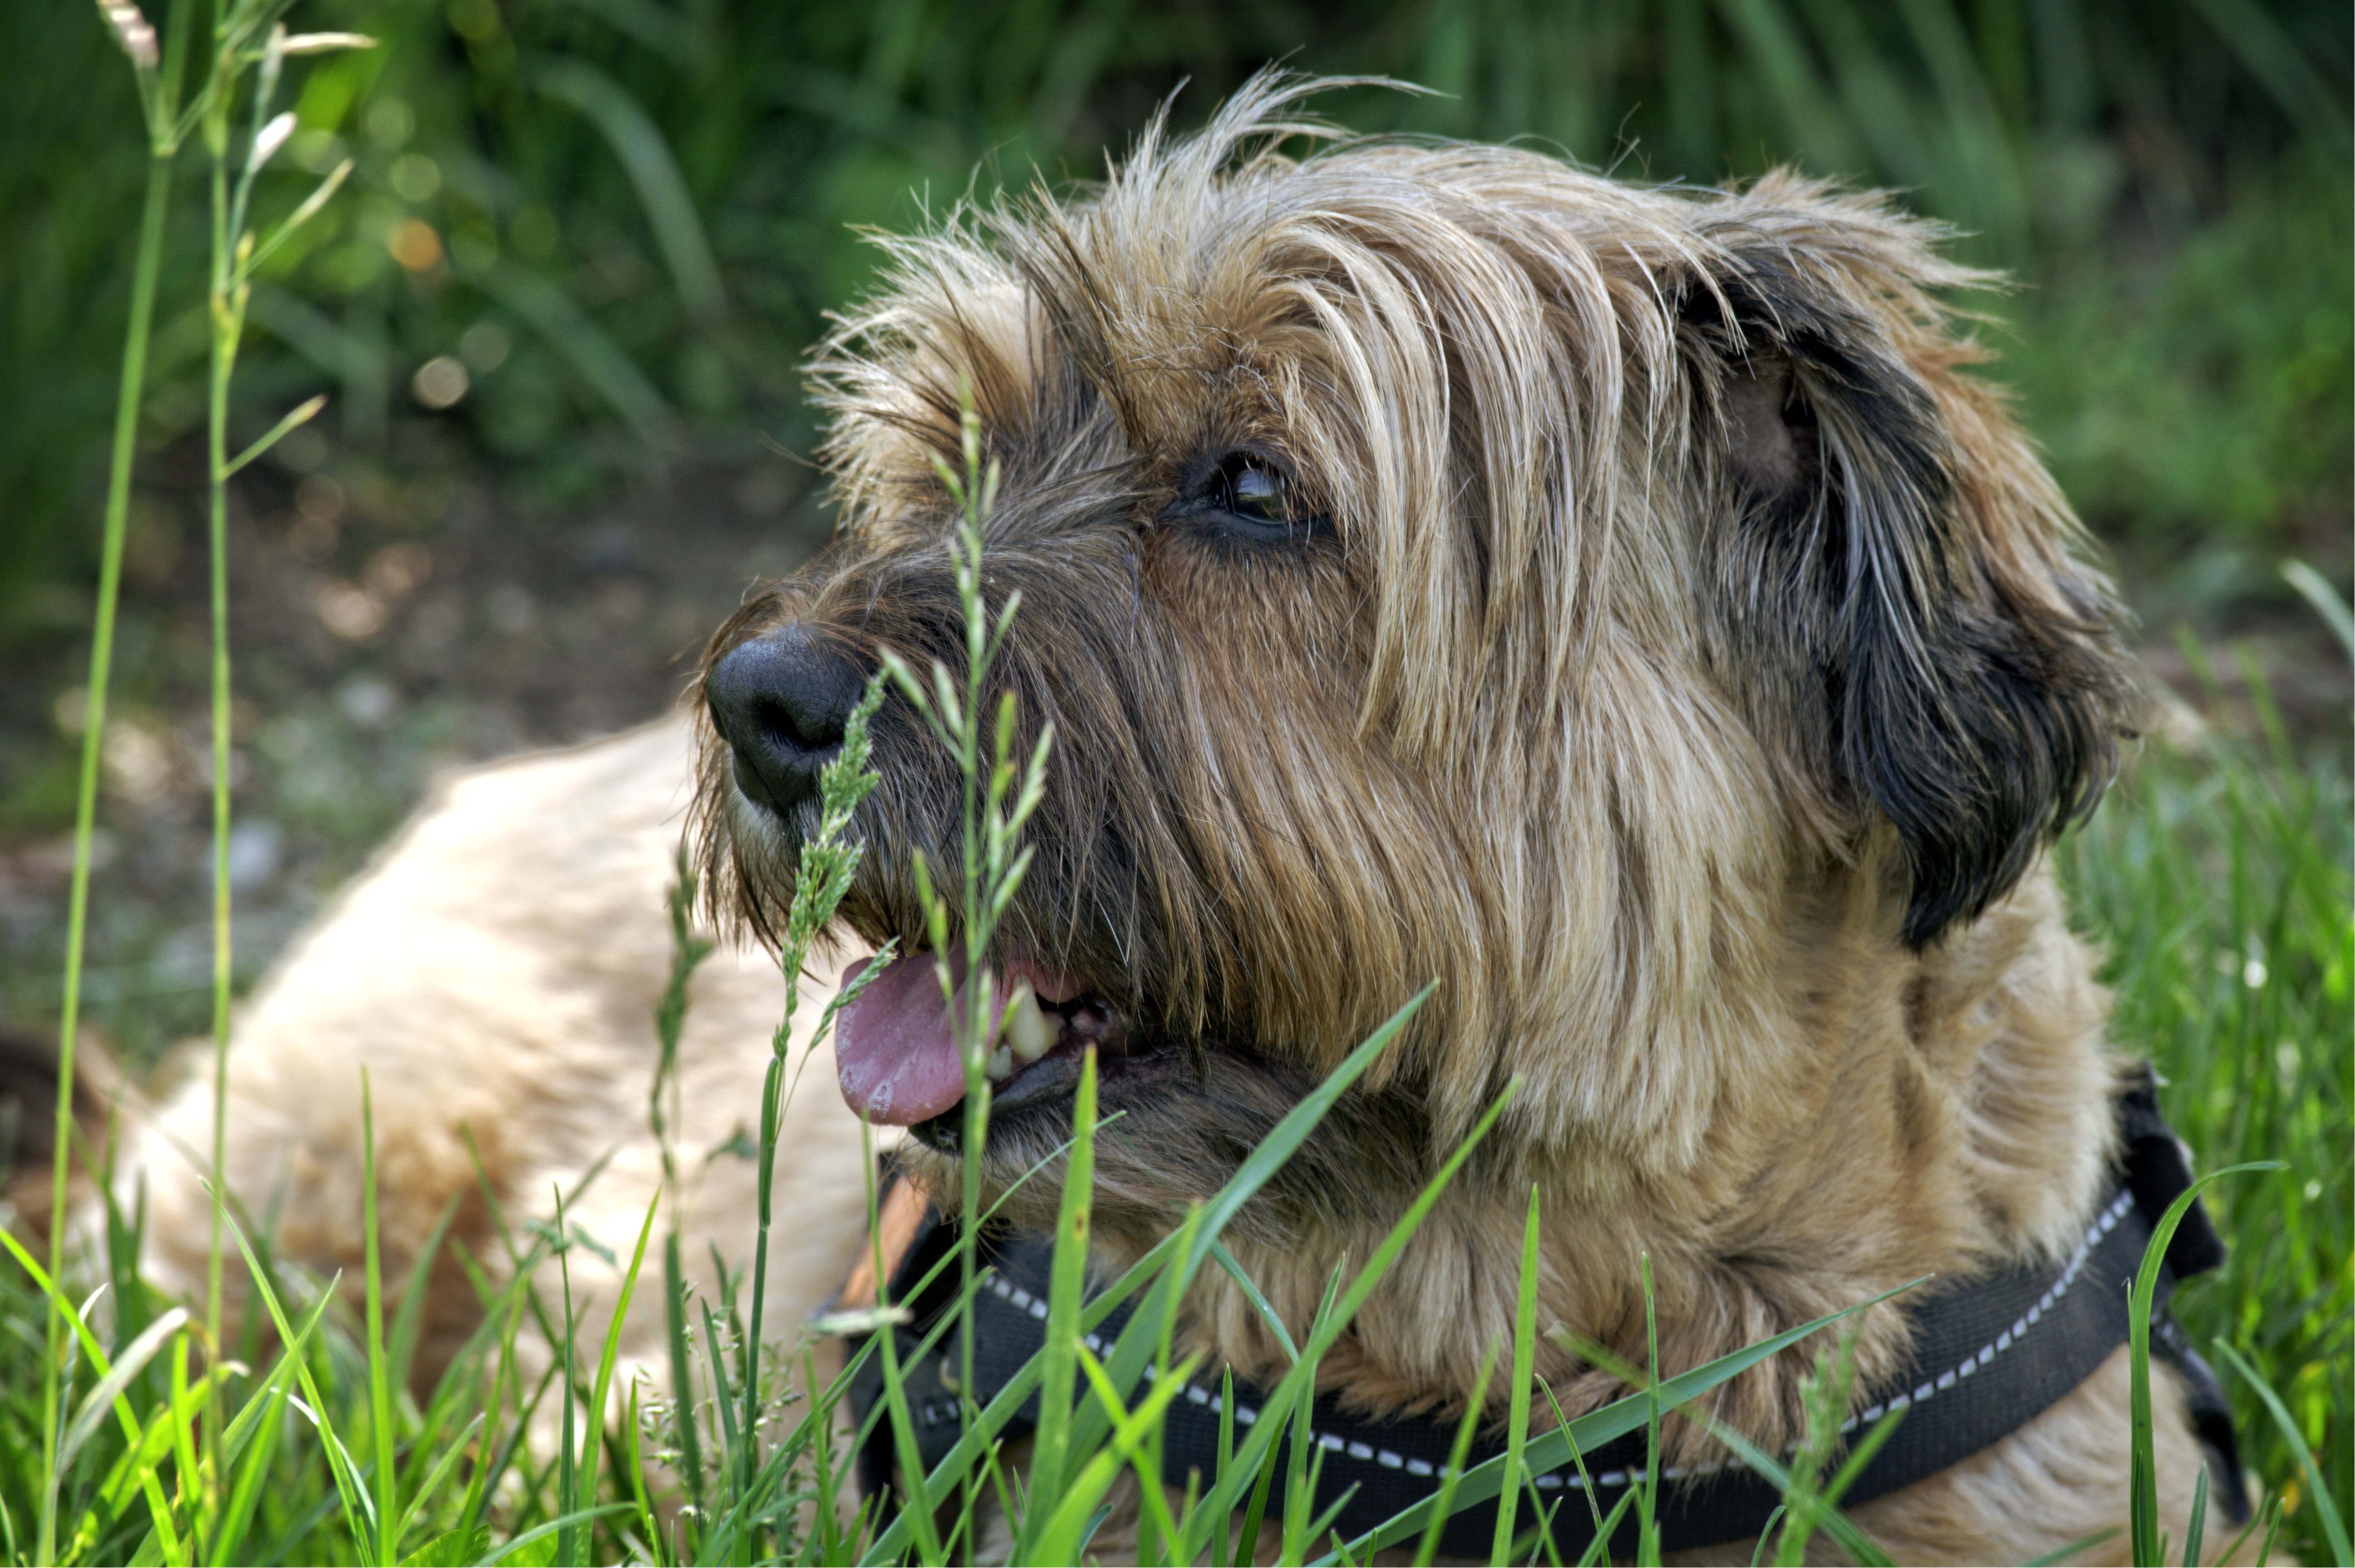
grass, meadow, dog, pet, small, mammal, cozy, rest, vertebrate, break, tired, lying, fatigue, dog breed, terrier, exhausted, irish soft coated wheaten terrier, cairn terrier, tibetan terrier, dog like mammal, glen of imaal terrier, dog crossbreeds, norfolk terrier, catalan sheepdog, border terrier